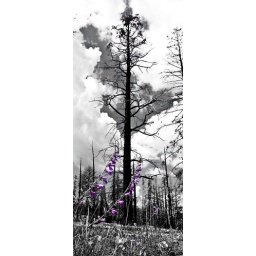
Short foliage and new life sprouts from the ground of a forest of trees killed by fire.